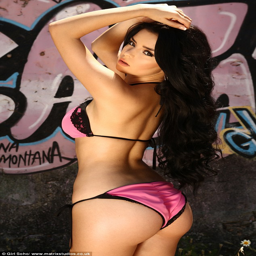
just his type : the beauty looked almost as if she could be a cousin of author